Spot.us

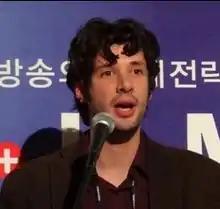
David Cohn, the founder of spot.us

Spot.Us was a non-profit organization designed to bring citizens, journalists, and news publishers together in an online marketplace based on crowdsourcing and crowdfunding methods and principles. It was founded in 2008 by David Cohn, who received a $340,000 grant from the Knight Foundation to pursue his idea. In November 2011 it was bought by American Public Media. They hosted the site for a time, but were unable to maintain it. It was retired February 2015.